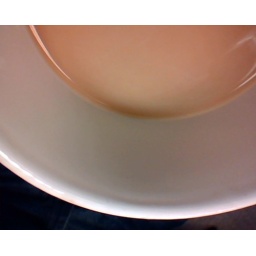
webcam upside down and taken over coffee cup wth coffee inside it, the blue image iis my blue jeans